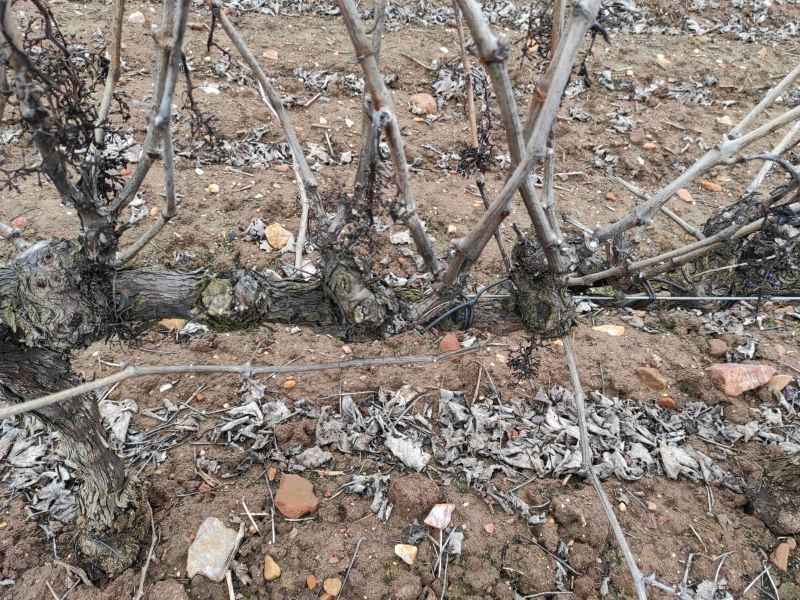
Unpruned shoots: 18
Pruned shoots: 0
Trunks: 1